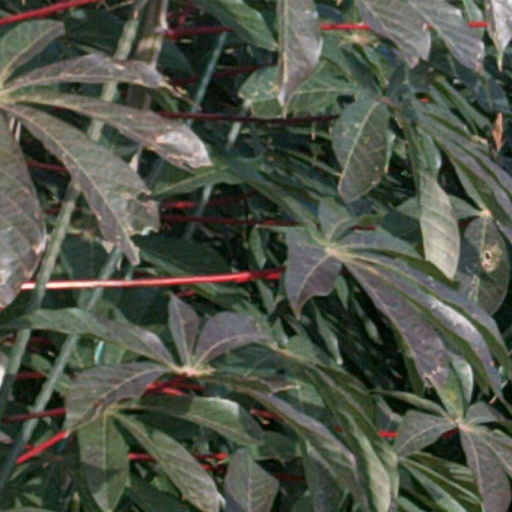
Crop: cassava